Hell in a Cell (2011)

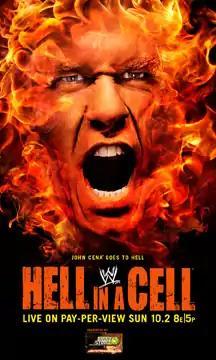
Promotional poster featuring John Cena

The 2011 Hell in a Cell was the third annual Hell in a Cell professional wrestling pay-per-view (PPV) event produced by WWE. It took place on October 2, 2011, at the New Orleans Arena in New Orleans, Louisiana. Seven matches took place at the event. The event received 182,000 pay-per-view buys, down from 210,000 buys the previous year.